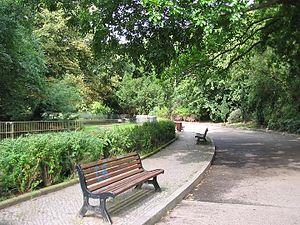
Le parc Heinrich-von-Kleist est un espace vert de 57 000 m² à Berlin en Allemagne situé dans le quartier de Schöneberg dans l'arrondissement de Tempelhof-Schöneberg.